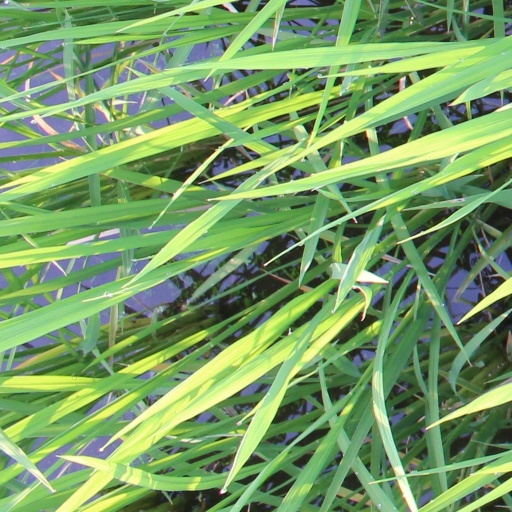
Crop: rice